Cuban pastry
Also known as:
en-simple - Simple English: Pastelitos
jv - Javanese: Pastry Kuba
Category: pastry (flaky pastry)
Cuisine: Caribbean
Associated cuisines: Cuban
Area: Cuba
Countries: Cuba
Region: Caribbean

This dish is a baked puff pastry filled with either sweet or savory fillings. Traditional options include cream cheese, guava with cheese, pineapple, and coconut.

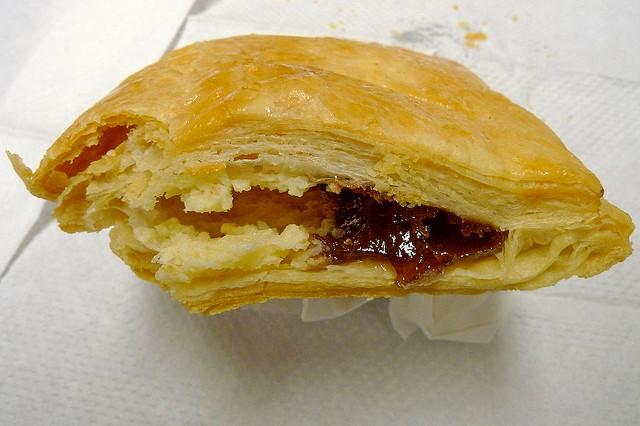